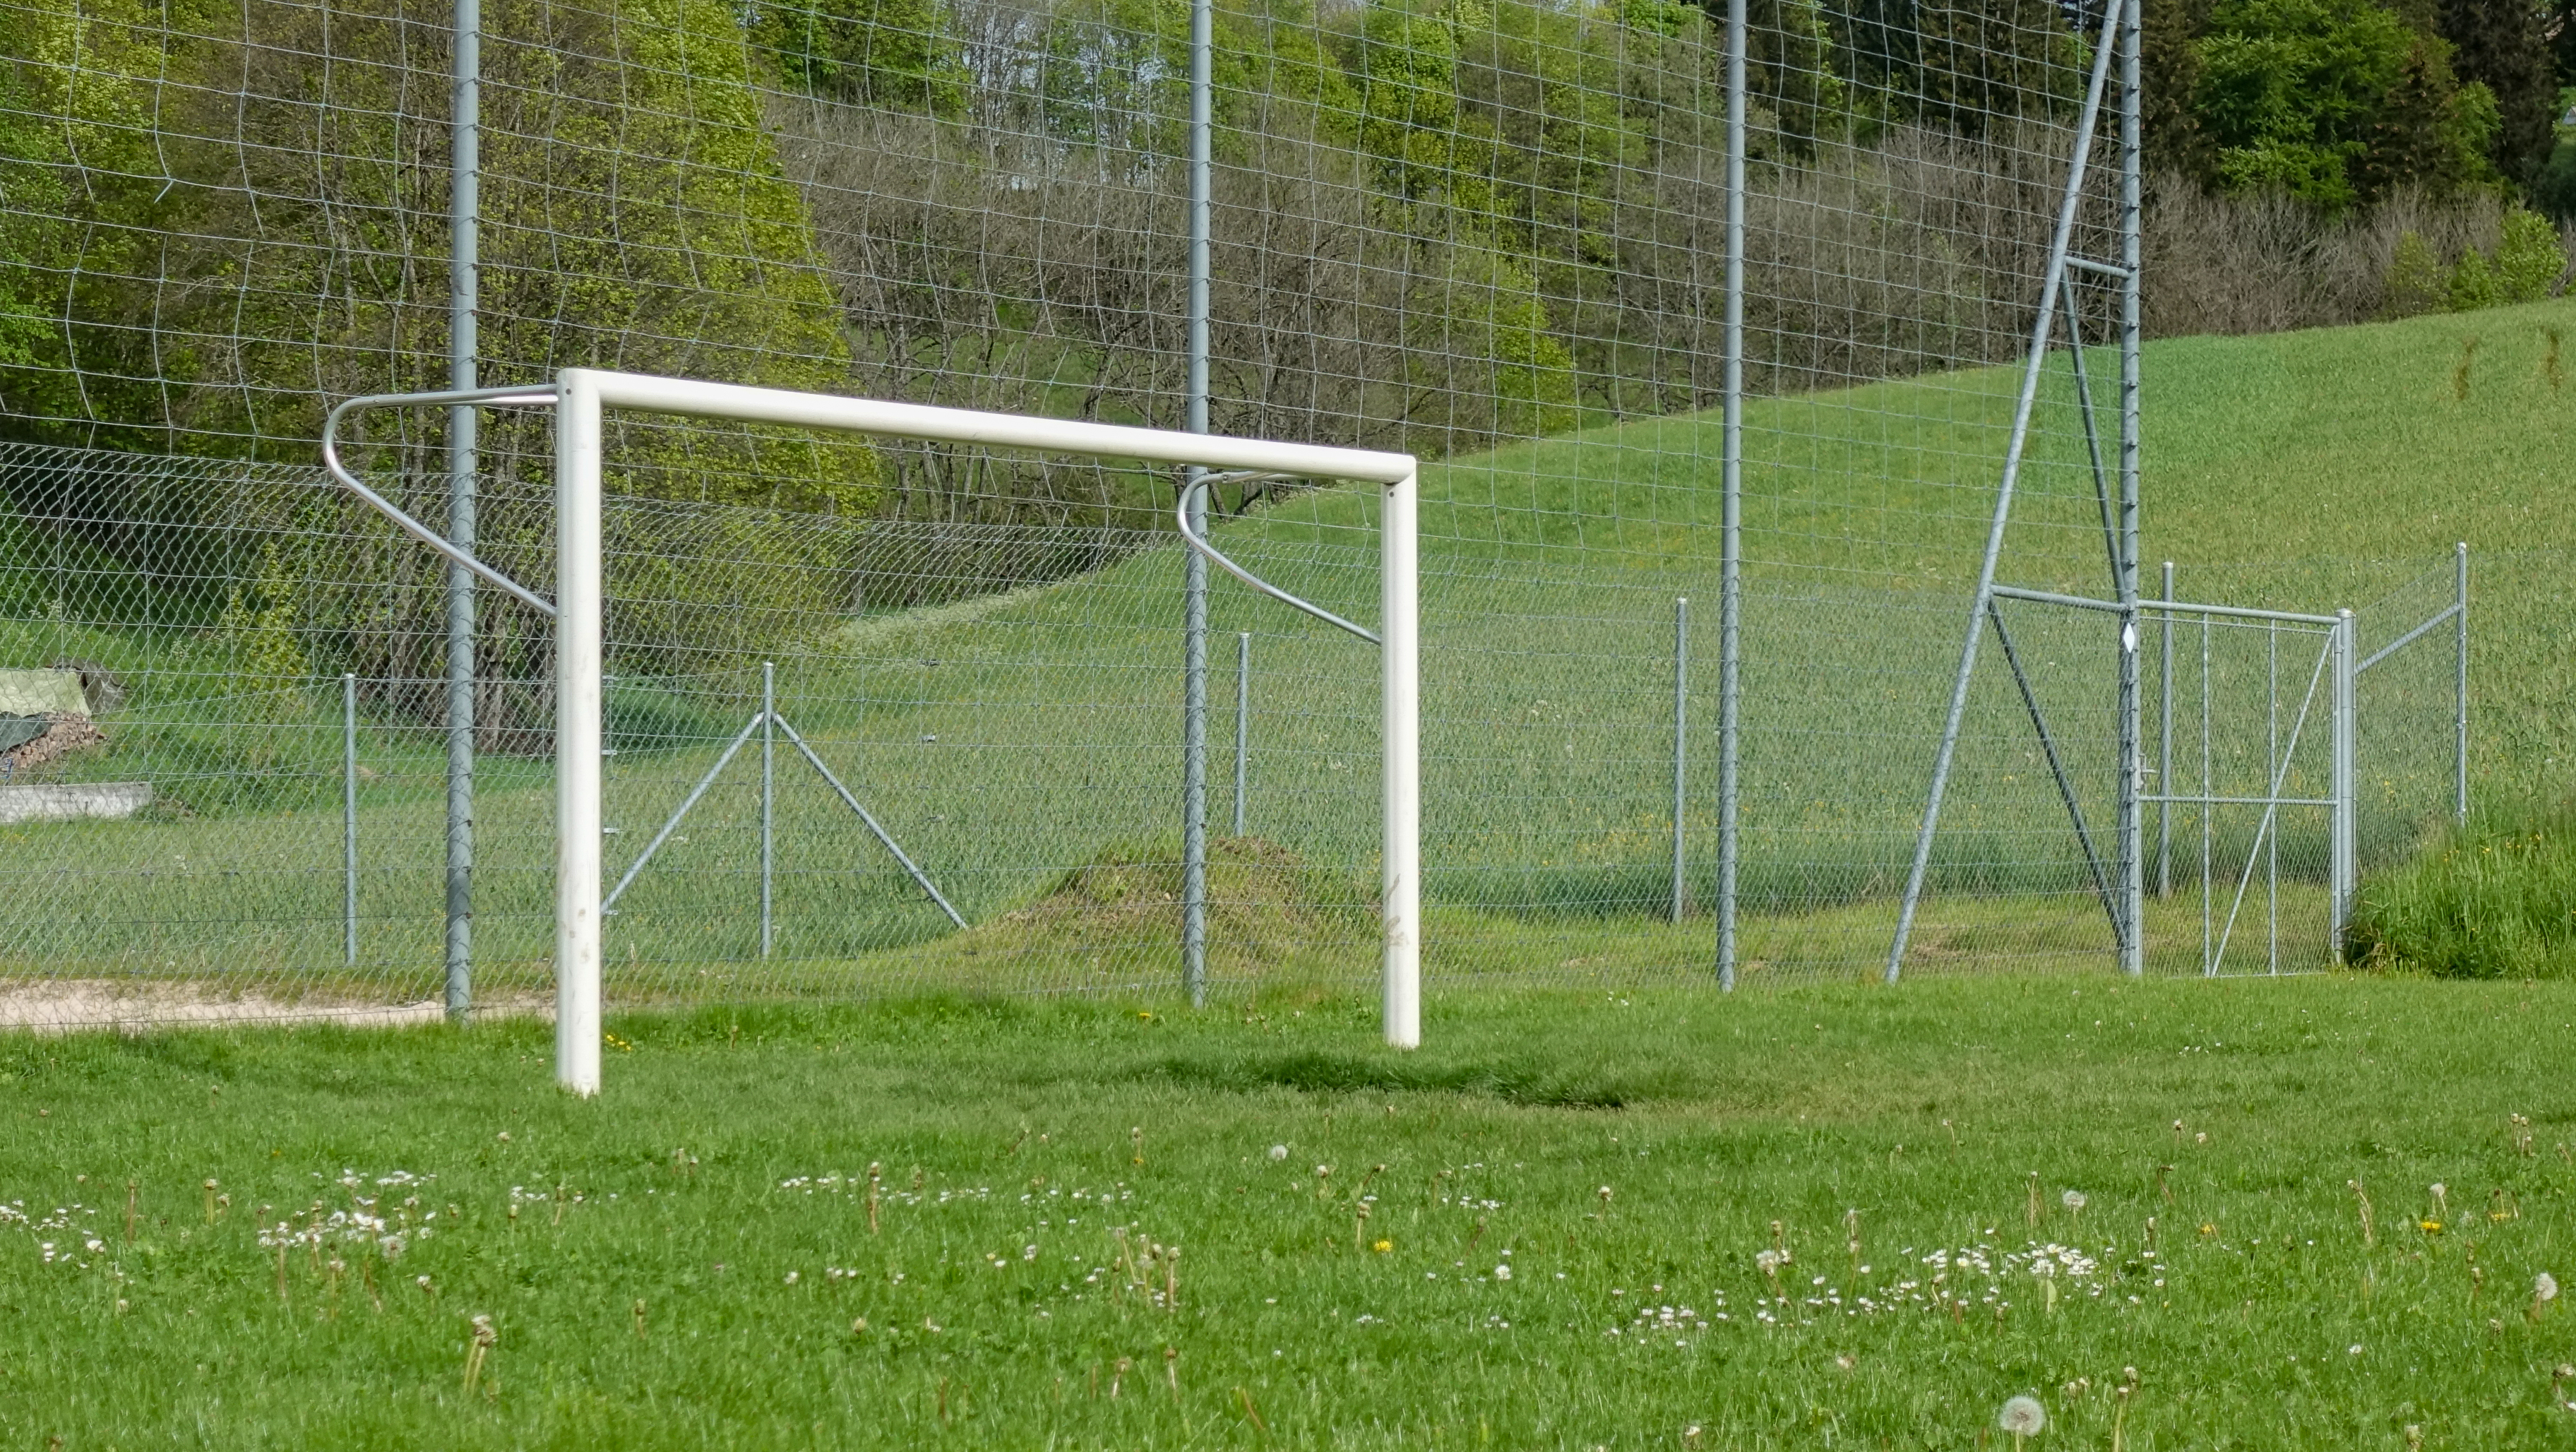
cage, goal, football, net, grid, fence, field, grass, lawn, forest, run, play, plant, soccer, tree, grassland, player, team sport, sports, slope, pasture, mesh, sport venue, shrub